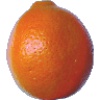
Label: tangelo